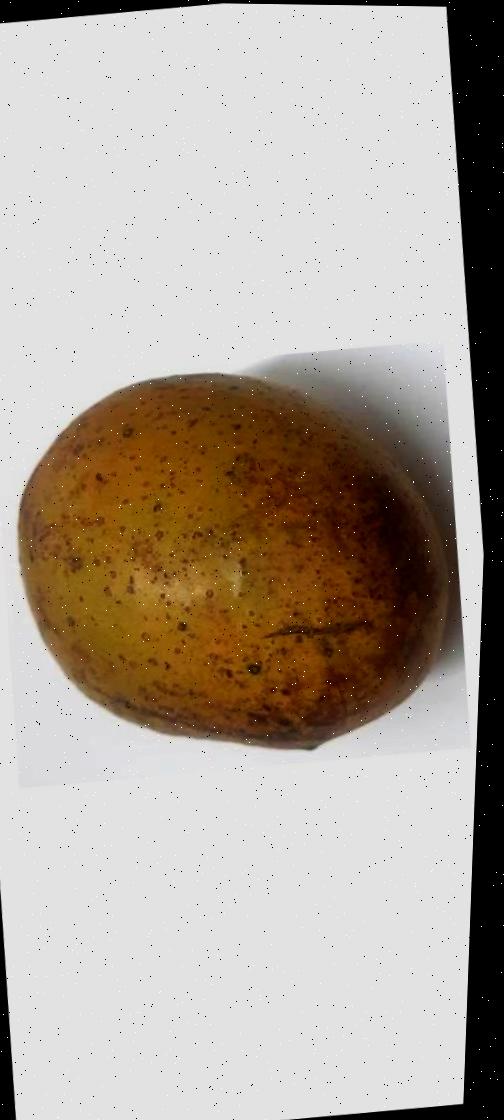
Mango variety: Gourmoti